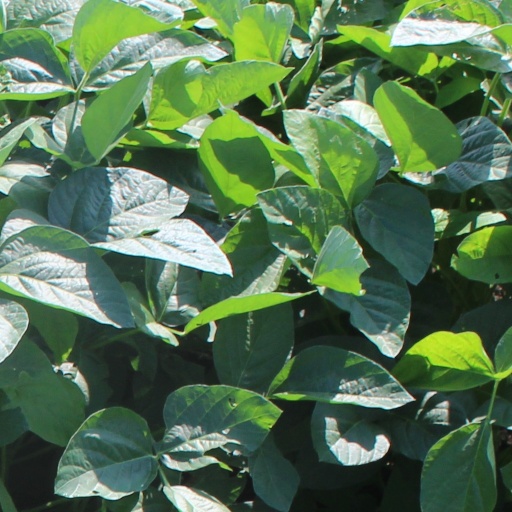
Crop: soybean